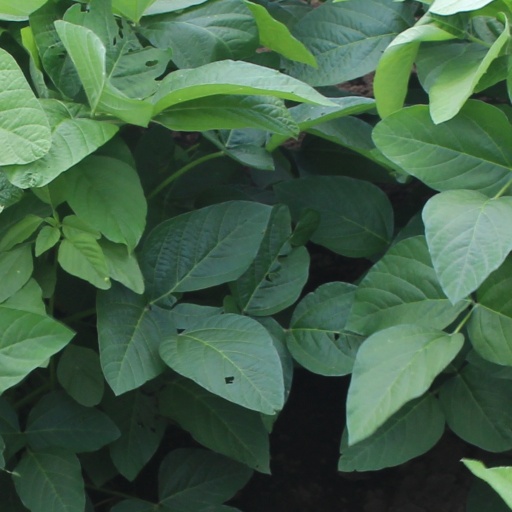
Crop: soybean